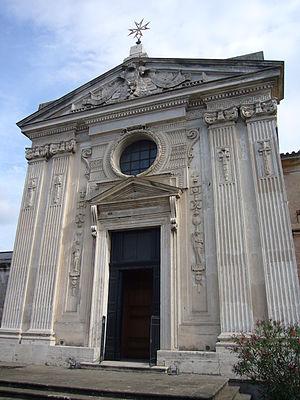
La villa du prieuré de Malte est une propriété située dans le quartier de Ripa, Aventin, à Rome en Italie. Il s'agit du siège historique de l'ordre souverain de Malte. Dans la propriété se trouve l'église nationale de l'Ordre à Rome. La villa est le siège de l'ambassade de l'ordre souverain de Malte auprès du Vatican et de l'Italie : elle bénéficie de l'extraterritorialité depuis 1869.
L'église Santa Maria del Priorato est un lieu de culte catholique situé dans le quartier de Ripa, Aventin, à Rome en Italie. Il s'agit du prieuré de l'ordre souverain de Malte et de l'église nationale de l'Ordre à Rome.